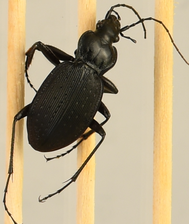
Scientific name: Carabus goryi
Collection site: Great Smoky Mountains National Park NEON (GRSM), plot GRSM_022